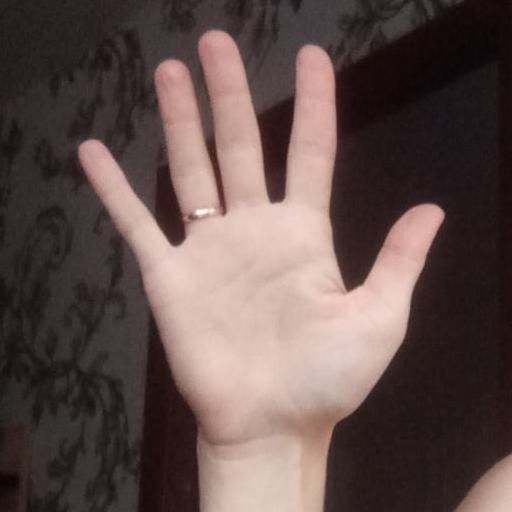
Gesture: palm